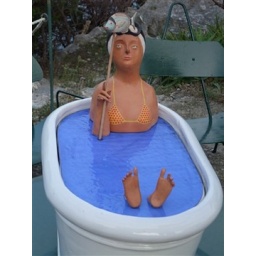
tower artist's woman in tub